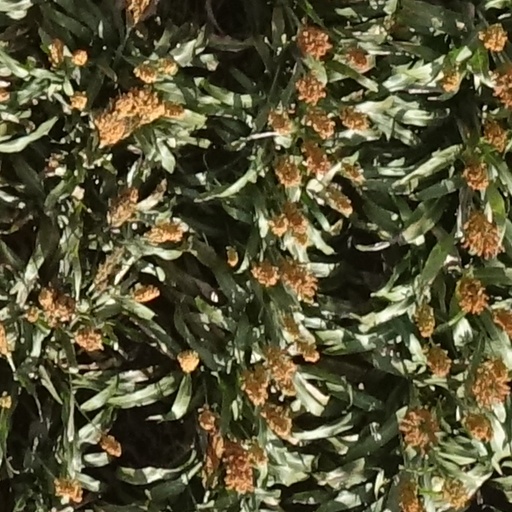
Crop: sorghum